University of Auckland

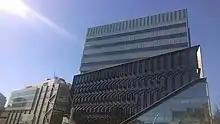
Buildings 303 (left) and 302 (right) of the Science Centre at the City Campus of the University of Auckland

In 2018, the University opened the Unleash Space (Māori: "Kura Matahuna"), a co-working area dedicated to entrepreneurial-minded students and staff featuring a maker space for designing and constructing prototypes.